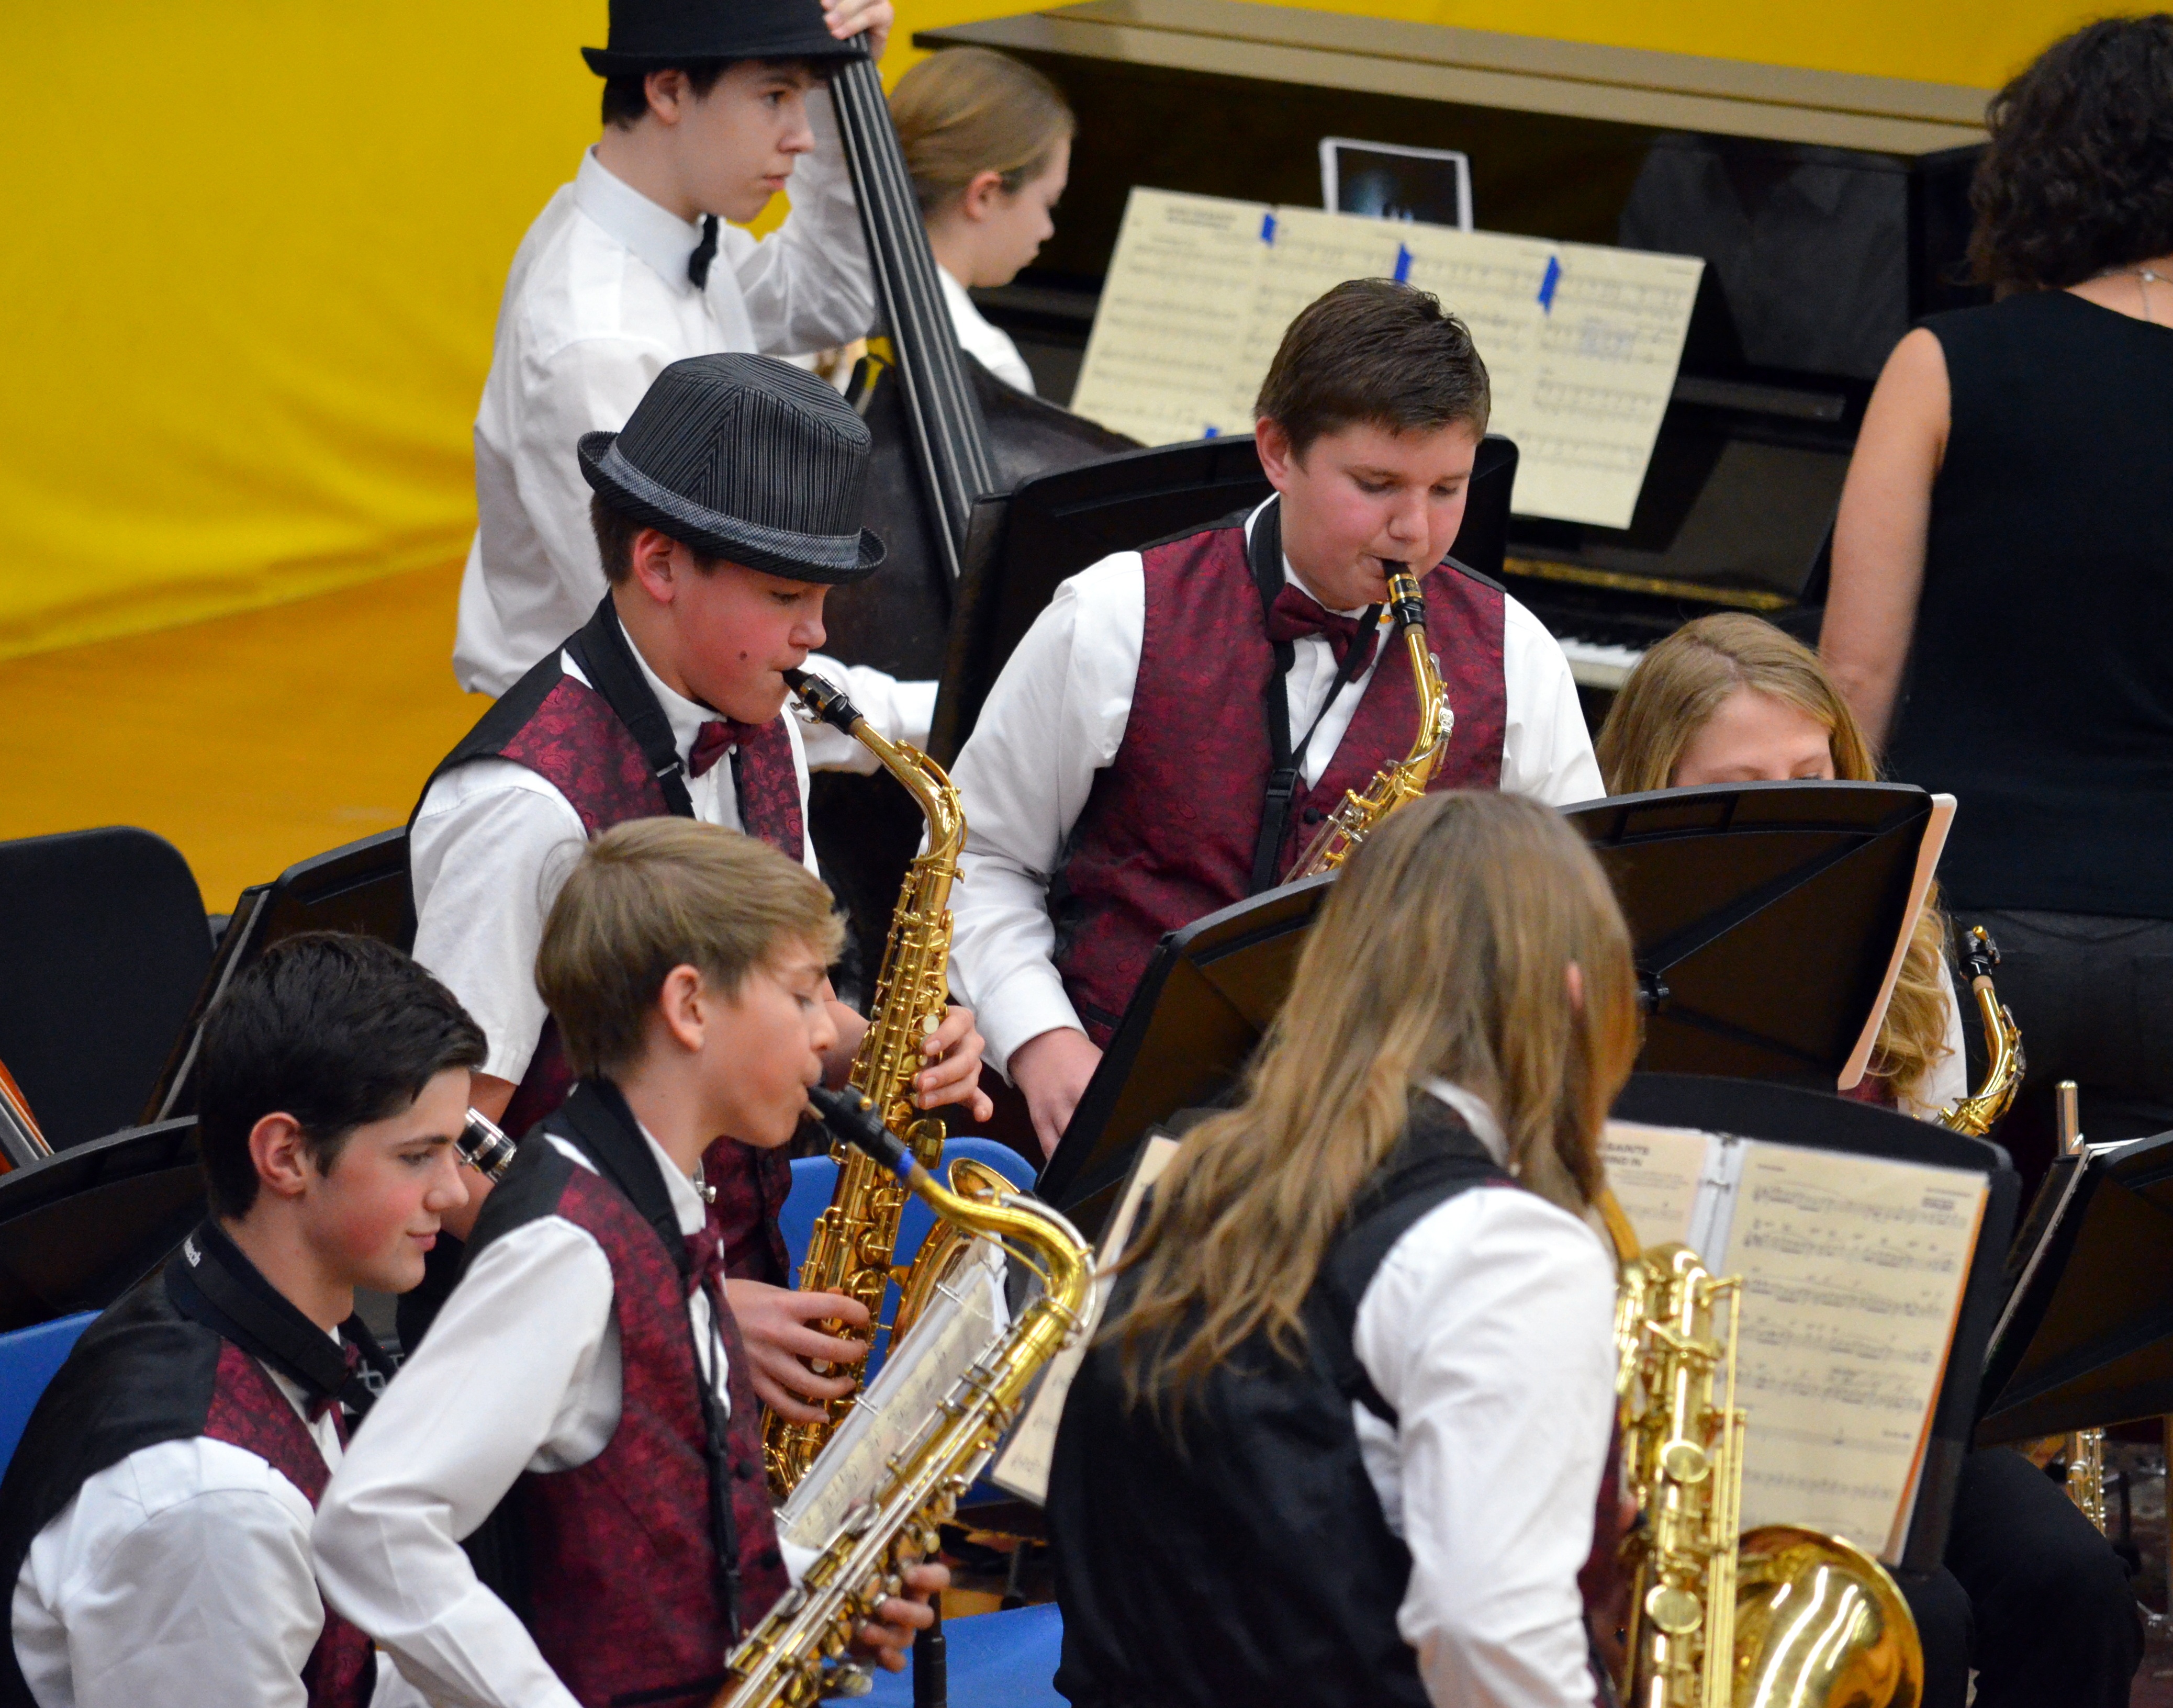
music, concert, instrument, musician, saxophone, jazz, orchestra, musical, performance, saxophonist, musical ensemble